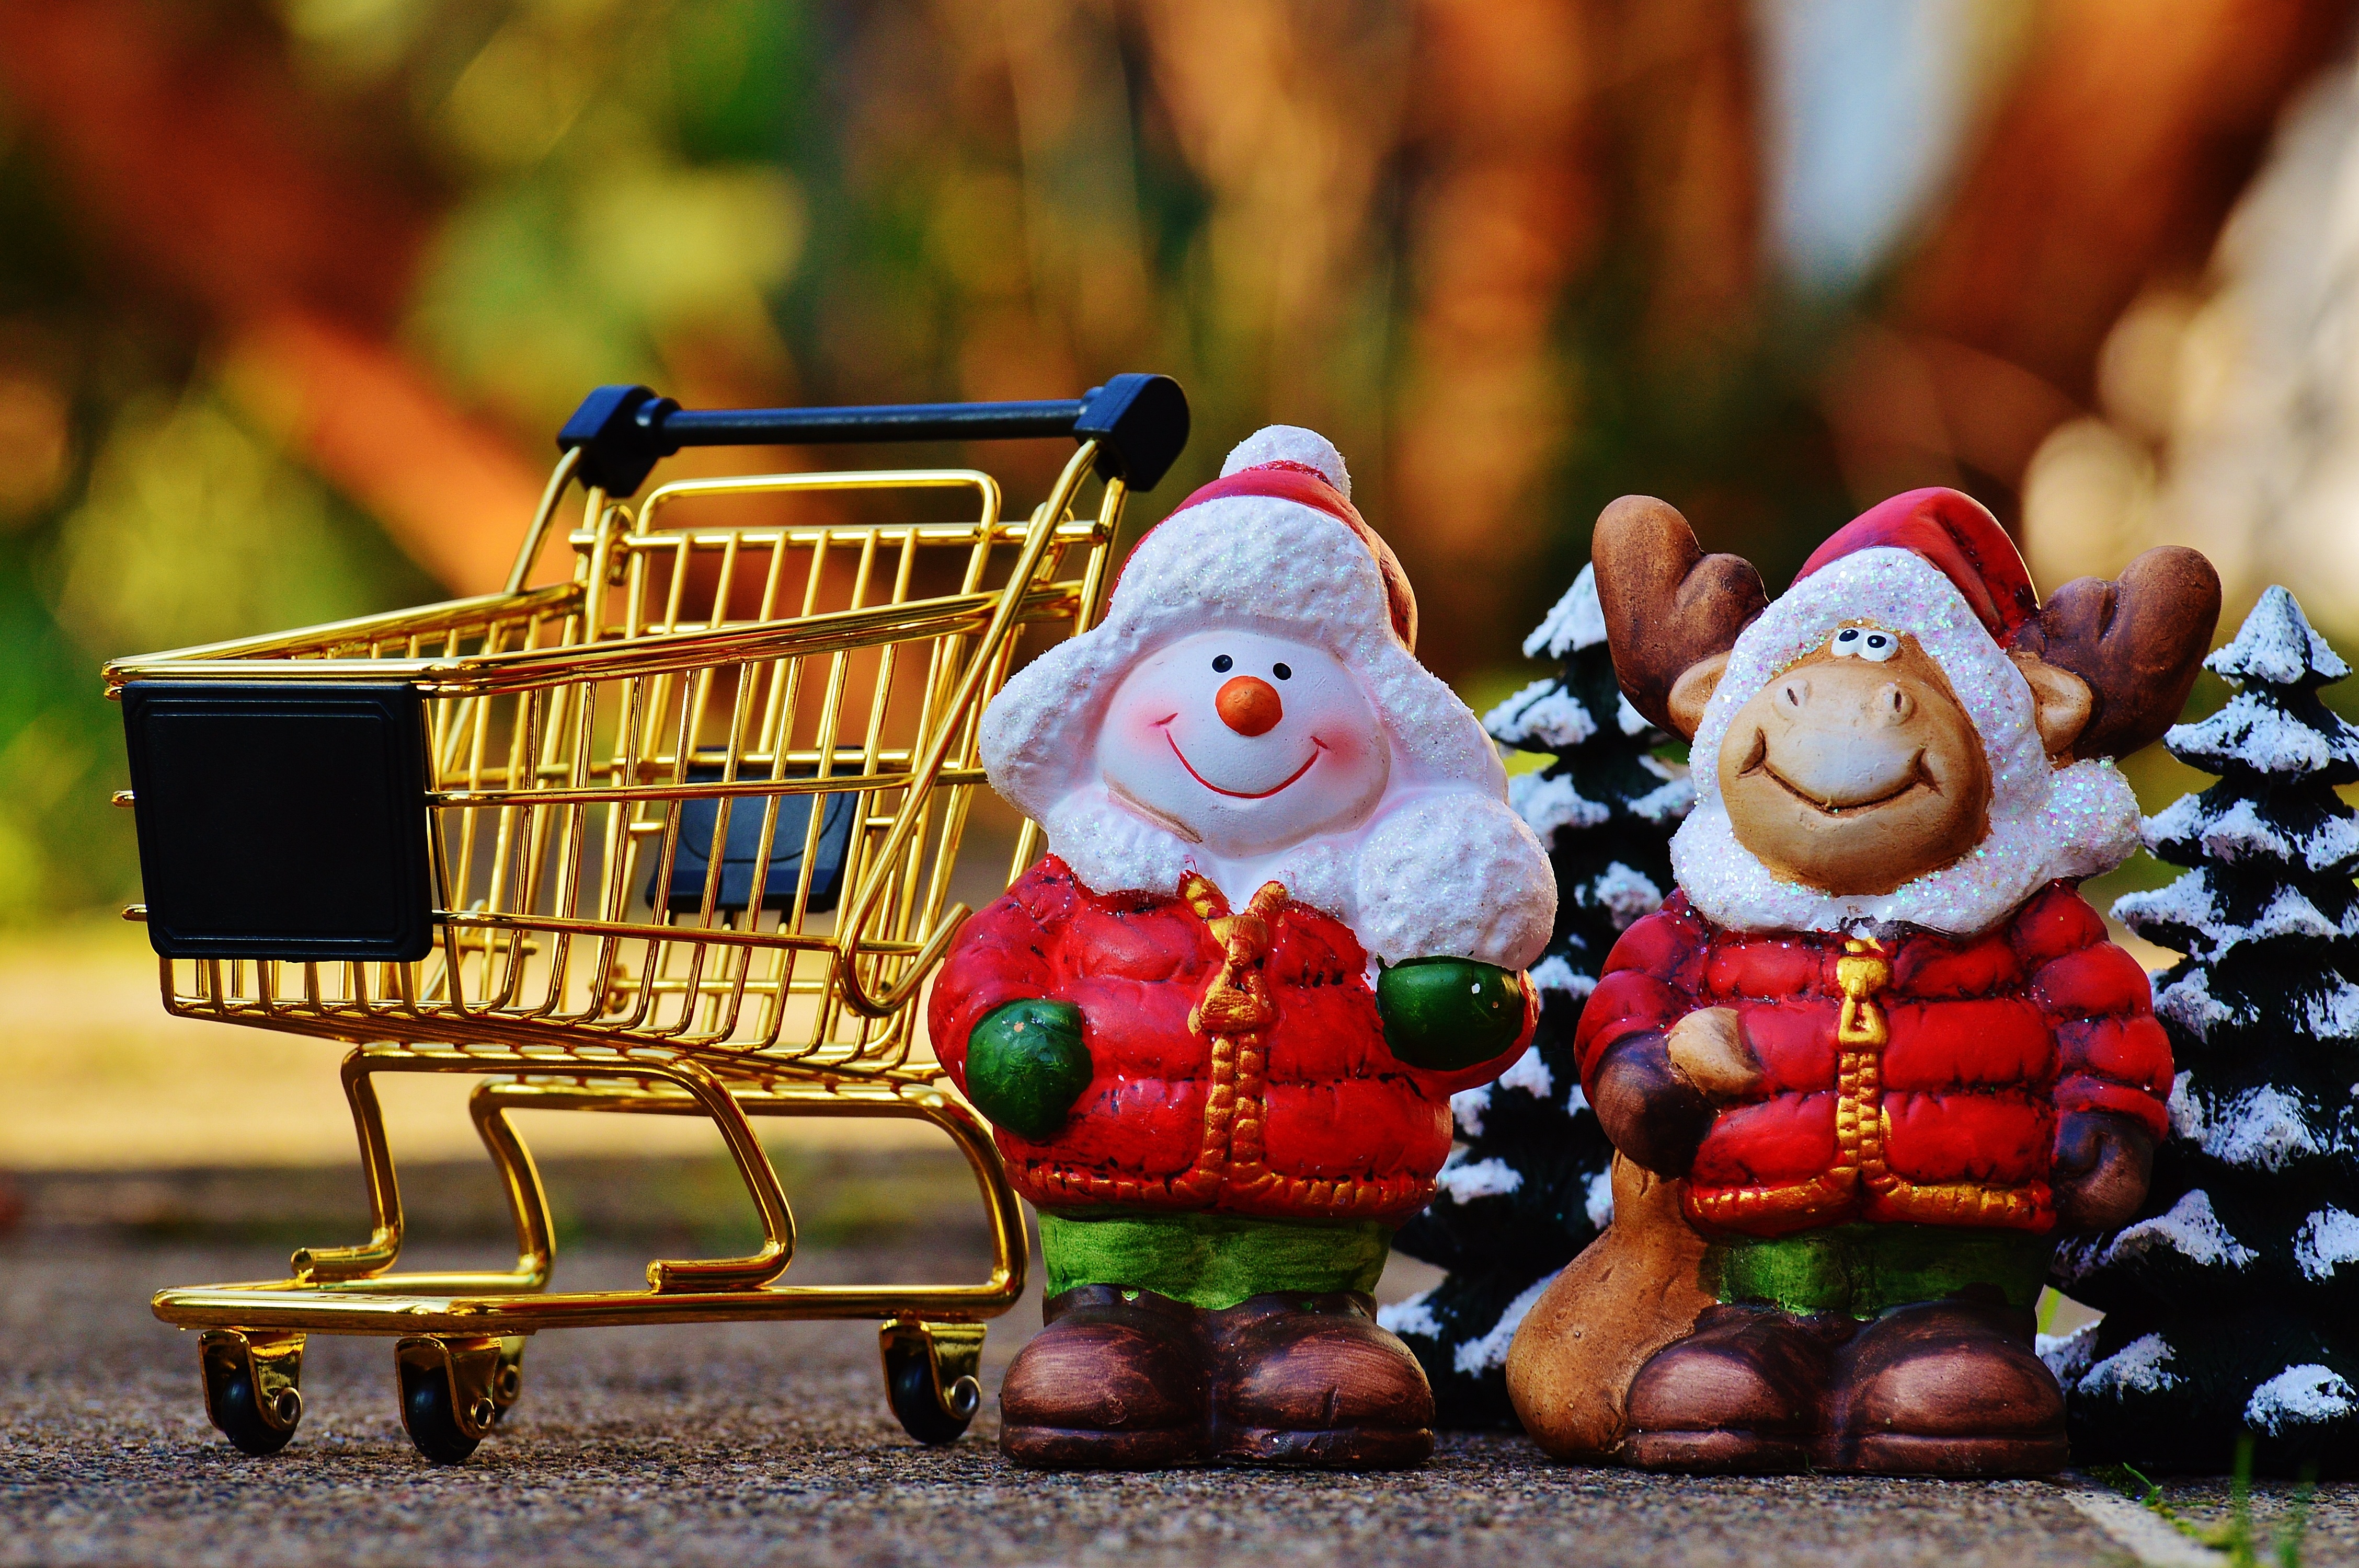
monument, trolley, transport, statue, food, metal, business, shopping, christmas, toy, wheels, funny, supermarket, candy, order, trolleys, list, santa claus, online, purchasing, garden gnome, shopping cart, shopping list, christmas shopping, shopping basket